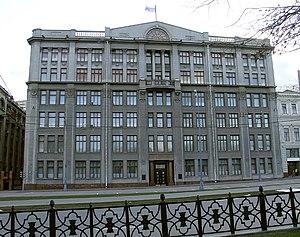
Le Comité central du Parti communiste de l'Union soviétique était la plus haute instance du Parti communiste de l'Union soviétique. Le Comité central dirigeait toutes les activités du parti et du gouvernement entre chaque congrès du Parti communiste de l'Union soviétique. Les membres du Comité étaient élus lors des congrès tous les cinq ans.
L'administration présidentielle de Russie est un organe d'État de la Fédération de Russie qui est chargé de coordonner les activités du président. Cet organe a été institué le 19 juillet 1991 sous la présidence de Boris Eltsine. Elle est dirigée depuis août 2016 par Anton Vaïno.